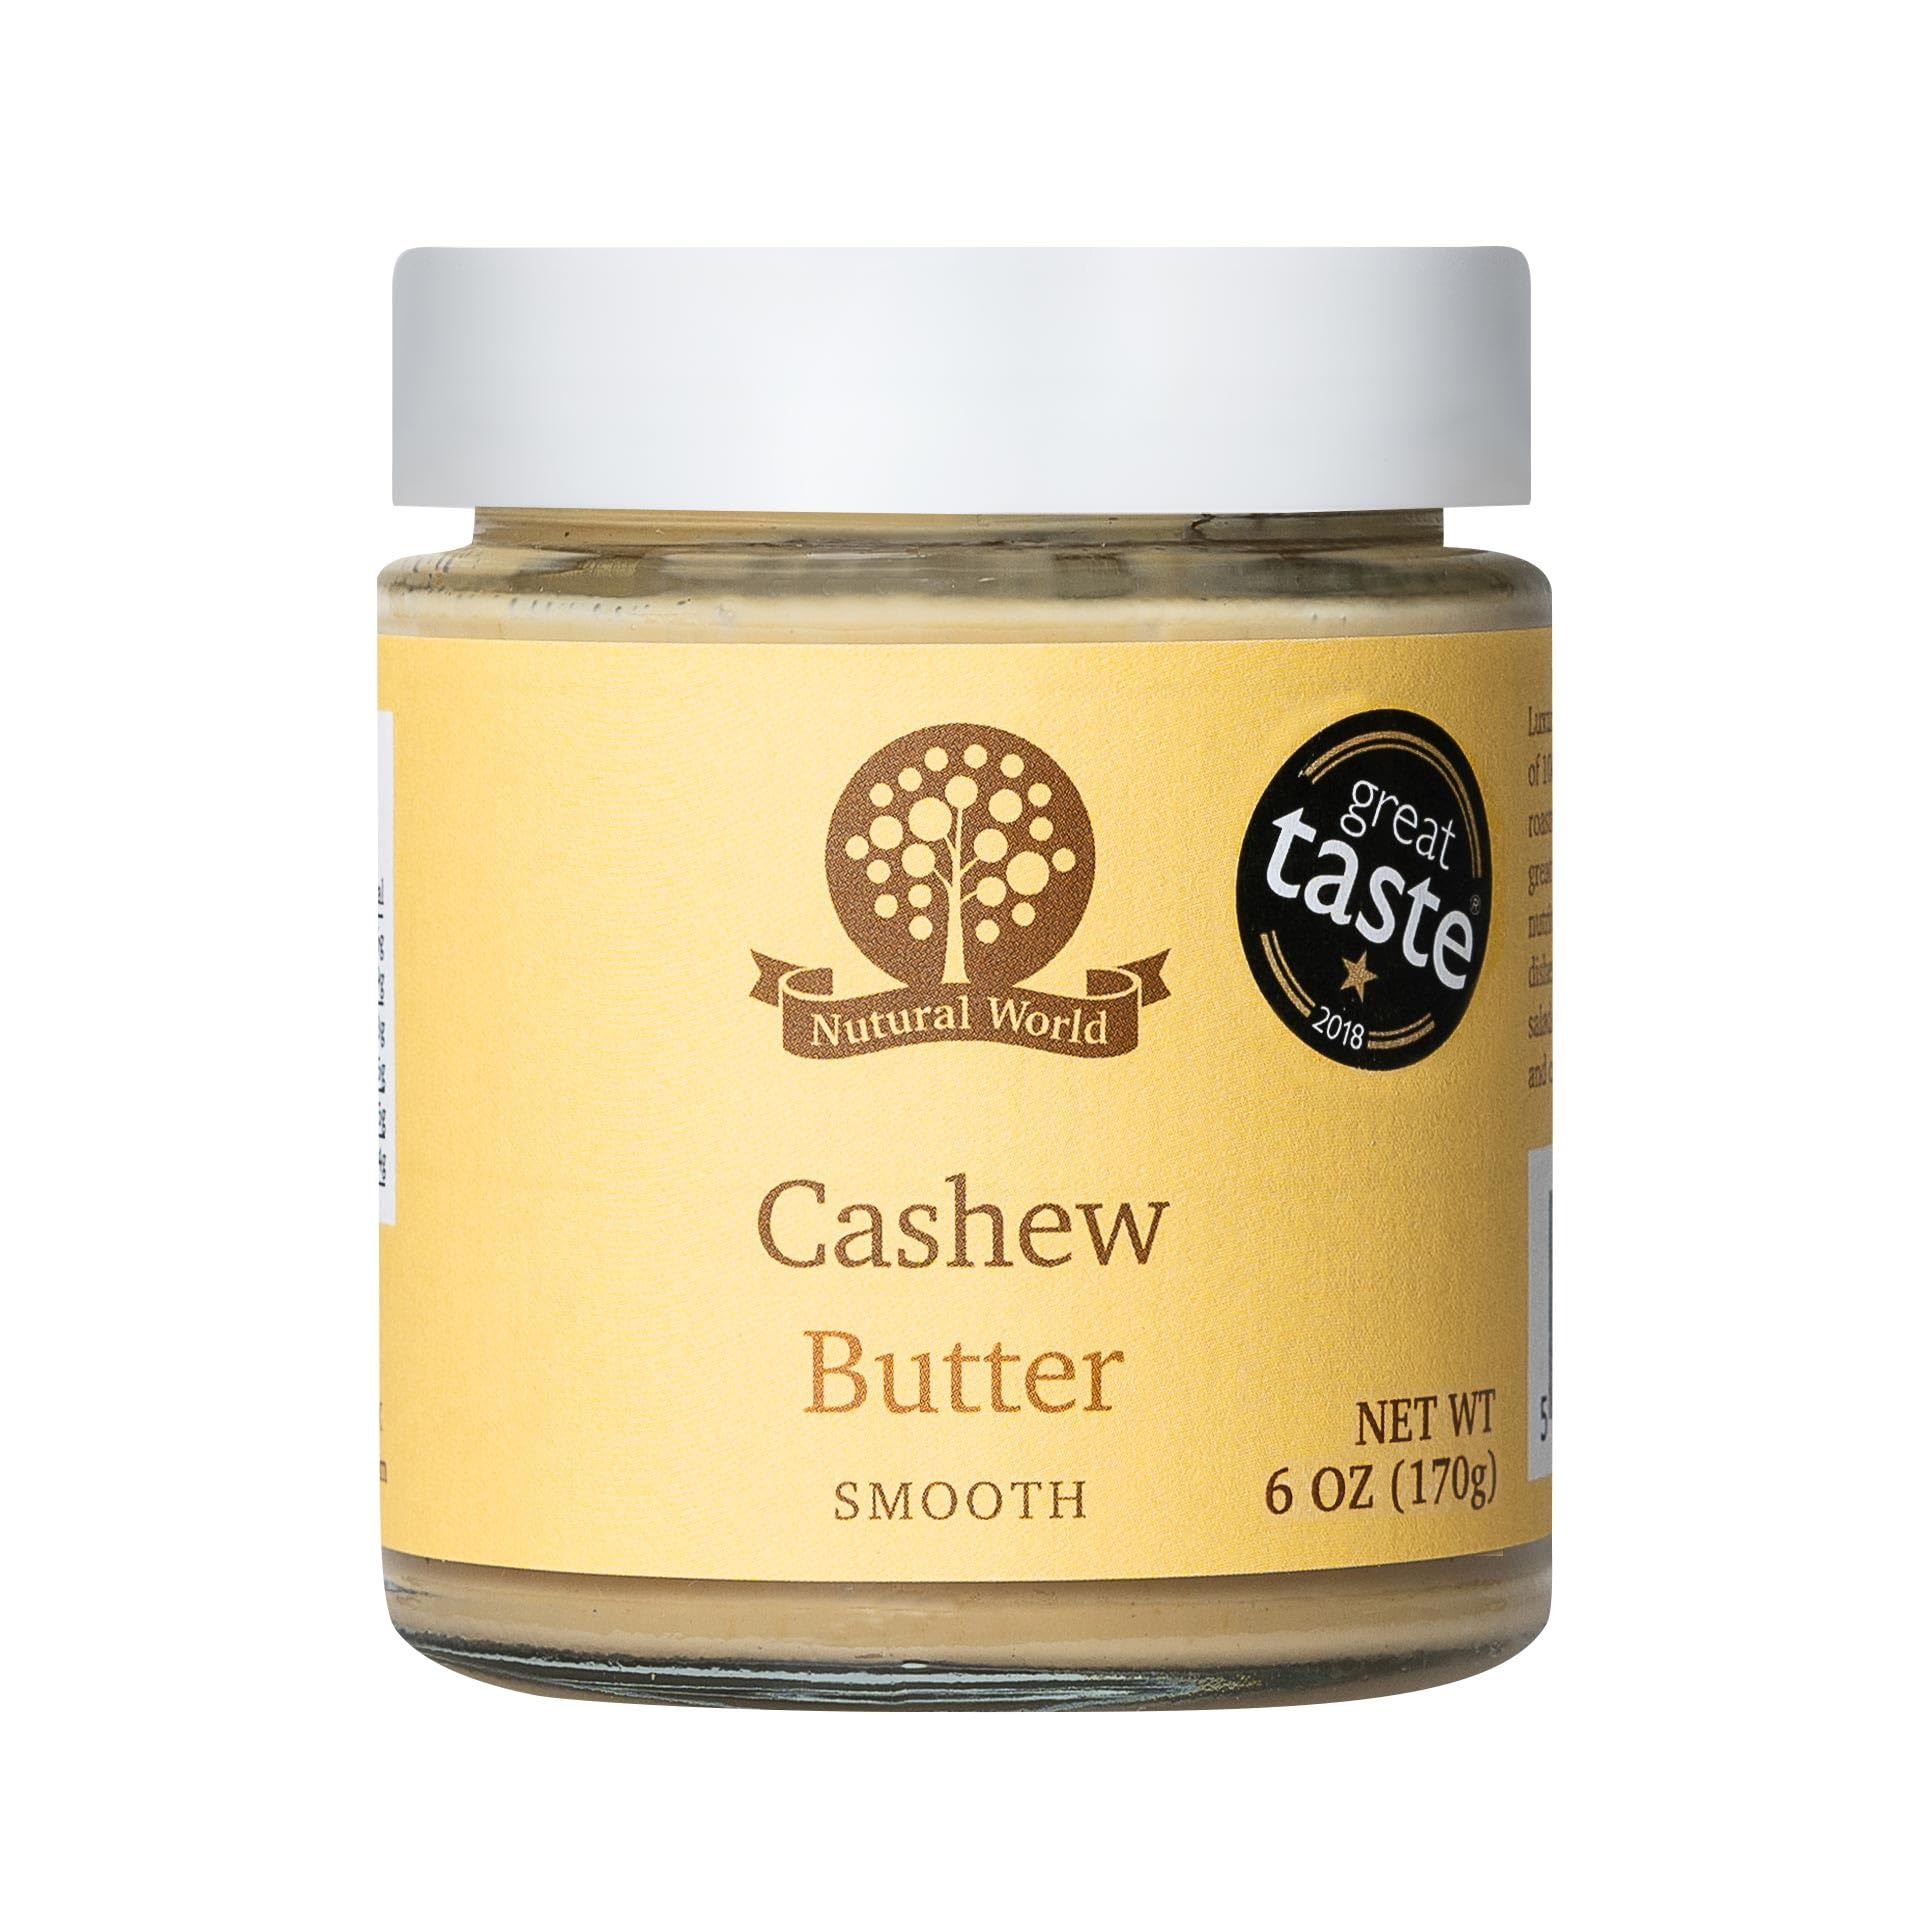
Item Name: Nutural World - Smooth Cashew Nut Butter 6 Oz (170g) Great Taste Award winner - 100% pure single ingredient
Bullet Point 1: ABSOLUTE PURITY: Single ingredient, 100% roasted cashews. Single ingredient, 100% roasted cashew nuts. Free of added sugar, sweetener, salt or oil (of ANY kind).simply nothing added!
Bullet Point 2: DELICIOUS: A creamy delicate cashews paste, mildly sweet and aromatic. A Great Taste Award winning product!
Bullet Point 3: VERSATILE: Fabulous as a spread on toast, added to smoothies, drizzled on ice cream, used for baking, enriching a salad dressing – or spooned straight from the jar!
Bullet Point 4: WIDE APPEAL: Perfectly suitable for Vegan, Vegetarian, Paleo and Kosher diets. Certified Sugar Free and made in a peanut free factory.
Bullet Point 5: ARTISAN PRODUCER: Made with love and care in small batches by a UK based Artisan producer, using traditional stone grinders.
Product Description: <p></p> &#128310; <b>What’s in it and how do we make it?</b> <br> <p><b>Nutural World</b> Smooth Cashew Butter is made of 100% high quality Cashews – and nothing else. We gently roast the Cashews and grind them using stone grinders. That’s it. No added salt, sugar, sweetener, oil, emulsifiers or anything else whatsoever. </p> &#128310; <b>What does it taste like?</b><br> <p>Here is what the judges of the Great Taste Award had to say:<br> <p>&#128312; “Inviting appearance - a creamy nut butter with a cashew fragrance. It tastes of pure cashew nuts and would work well on bread and as a cooking ingredient.”<br> &#128312; “An enticing aroma and a lovely texture. This product has a very pleasant mouth feel and is not too sticky”<br> &#128312; “Melts well on the palate and has a gentle flavour - very creamy. A clean finish. Some preferred it with a touch of salt, some preferred without. We loved the gentle flavour here, it is true to cashew.”</p> &#128310; <b>What can it be used for?</b><br> <p>Other than the obvious ‘spread on toast’, this nut butter would add creaminess to smoothies or soups, enrich porridge, perfect for salad dressing, pasta sauce or as a ‘satay dip’. Experiment with a pinch of salt, pepper, honey or any other spice you feel would combine well to suit your taste.</p> &#128310; <b>Which lifestyle does it fit?</b><br> <p>All <b>Nutural World</b> products are certified <b>Vegan, Kosher and Sugar Free</b> and made in a <b>peanut free</b> factory. Perfect for paleo diets, gym goers and people with an active lifestyle. Most importantly, If you like great tasting food in general, and spreads in particular – you would love this product. </p> &#128310; <b>Who are we?</b> <br> <p>Nutural World is a UK based artisan producer of <b>nut butters</b> – hence our company name (<b>NUT</b>ural World…) We aim to produce the tastiest AND healthiest nut spreads, being true to our slogan ‘Bringing Nuts to Life’. </p>
Value: 6.0
Unit: Ounce

Price: 12.37